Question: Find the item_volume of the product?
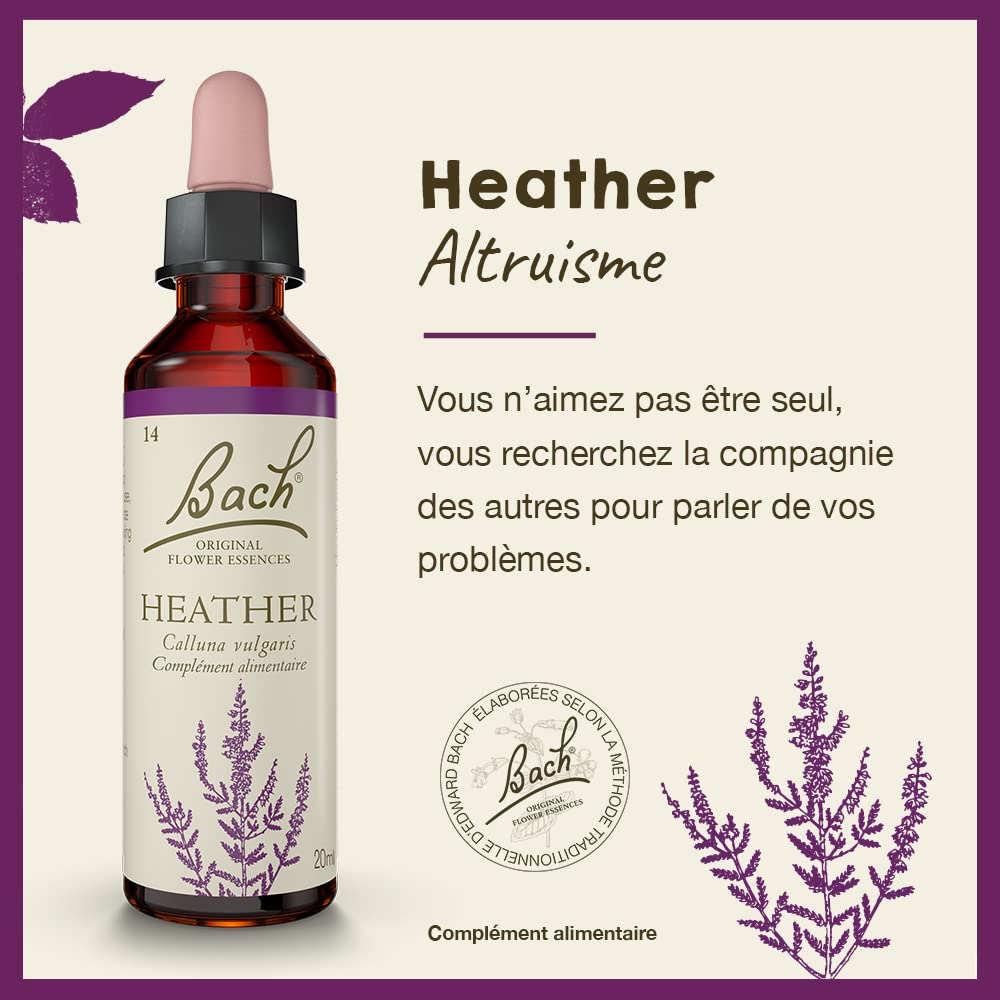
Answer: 20.0 millilitre